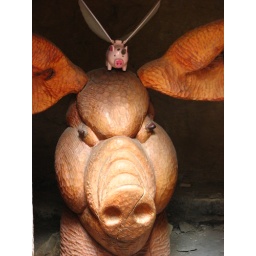
carved wooden pig in a closet - he looks pissed